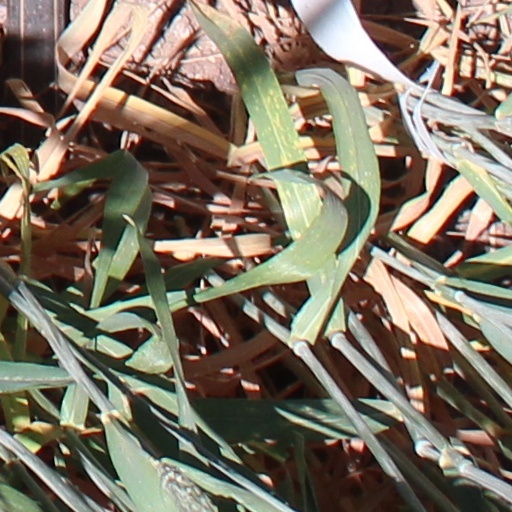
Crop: wheat